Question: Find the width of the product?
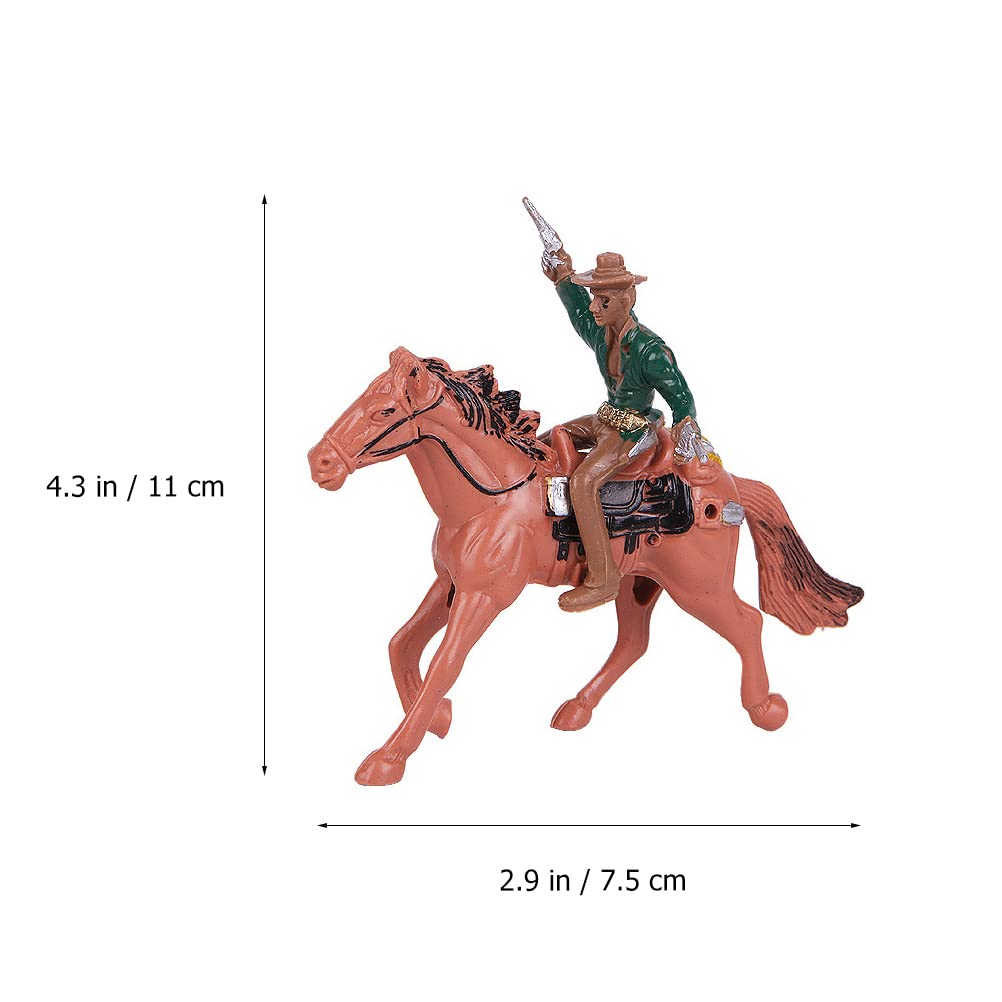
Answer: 2.9 inch